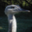
Label: bird